Ramesh Sippy

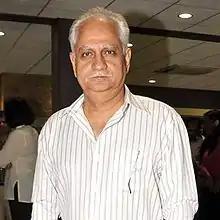
Ramesh Sippy in 2012

Ramesh Sippy (born 23 January 1947) is an Indian film director, actor and producer in Hindi cinema. He is particularly known for being the director of "Sholay" (1975), which is regarded as one of the most influential films ever made in India. The Government of India honoured him with Padma Shri in 2013.